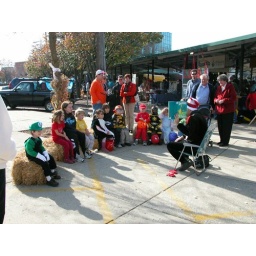
cat in the hat